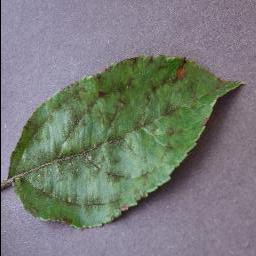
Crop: apple
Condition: scab